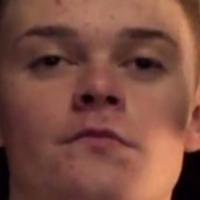
Age group: age 11-20